Bonnie J. Dunbar

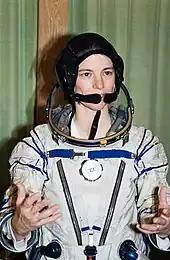
In a cosmonaut space suit in the Training Simulator Facility at the Yuri Gagarin Cosmonaut Training Center in Star City, Russia.

Planned Spacelab missions for the early 1990s included another mission for Germany (D-2) and one for Japan (J), while NASA focused on two Spacelab life sciences (SLS) missions, SLS-1 and SLS-2. It was realized that leaving materials science to the Europeans and Japanese meant that NASA had no research facilities in development of the kind that were envisaged for the Space Station "Freedom". To address this, Dunbar was appointed the head of the Microgravity Materials Research Task Group. Dunbar was designated the payload commander for STS-50, the United States Microgravity Lab-1 (USML-1) mission, which was dedicated to microgravity and materials science experiments. As payload commander, she organized the crew schedule and training activities for the mission.